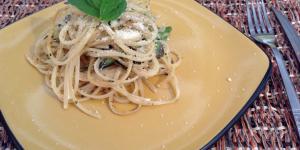
espaguetis alfredo